Walchand College of Engineering, Sangli

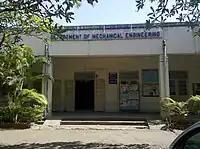
Department of Mechanical Engineering

The Mechanical department of the college has various facilities available for students. Workshops include lathe machines, woodturning machines, milling machines, shapers and a CNC machine. The department also hosts a few large boilers; some dating as far back as the 1930s. Though no longer in working condition, students can climb in the Babcock & Wilcox boiler for study purposes. Separate workshops for blacksmithing and carpentry allow students to gain practical experience. The smithy workshop also has a furnace in working condition.